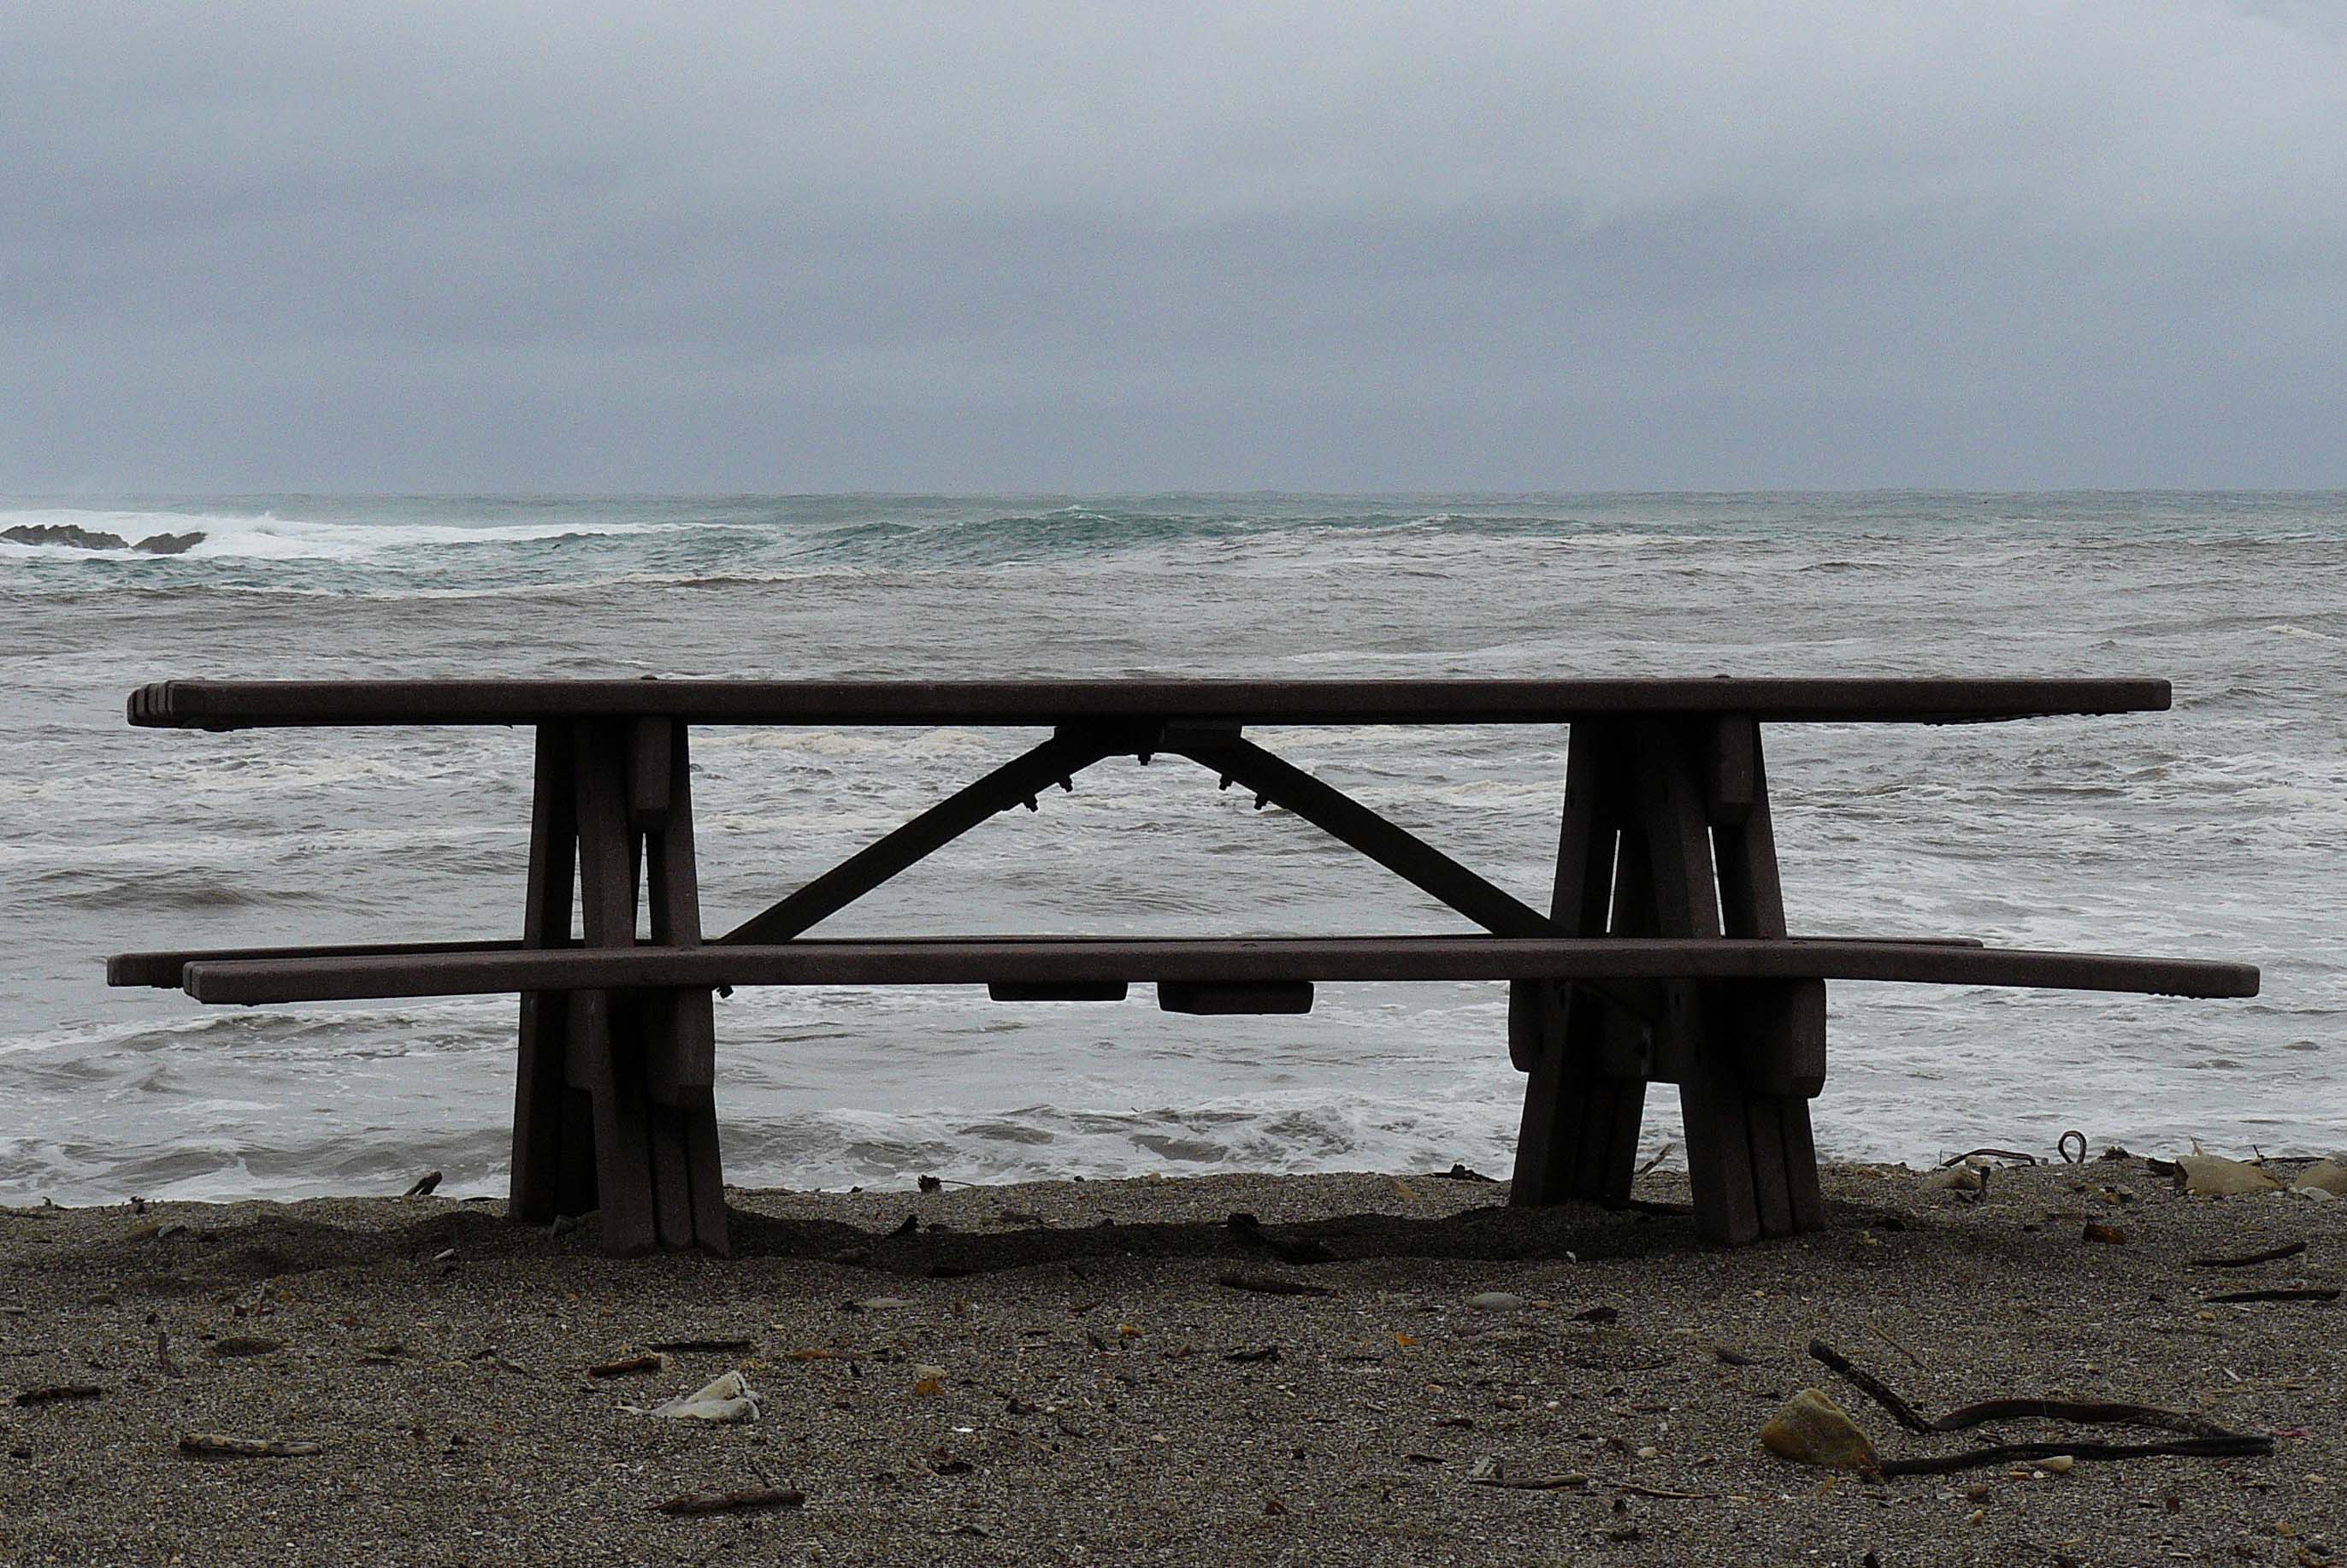
beach, sea, coast, sand, ocean, horizon, shore, wave, pier, bay, material, body of water, springflowers, montanadeorostatepark, spoonerscove, docentjoyce, mustard, brassica, mudflat